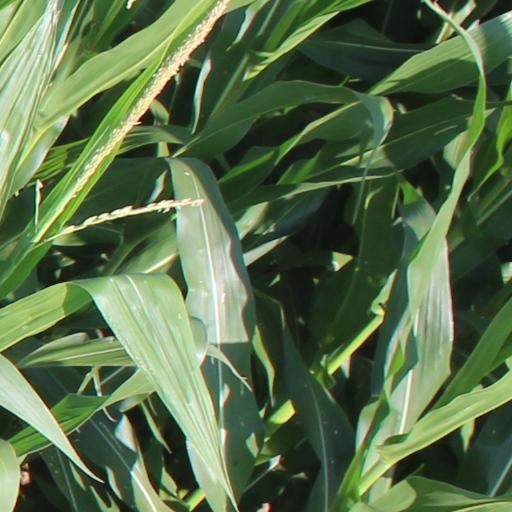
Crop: maize; corn